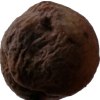
Label: peach